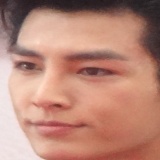
diễn viên Viêm Á Luân